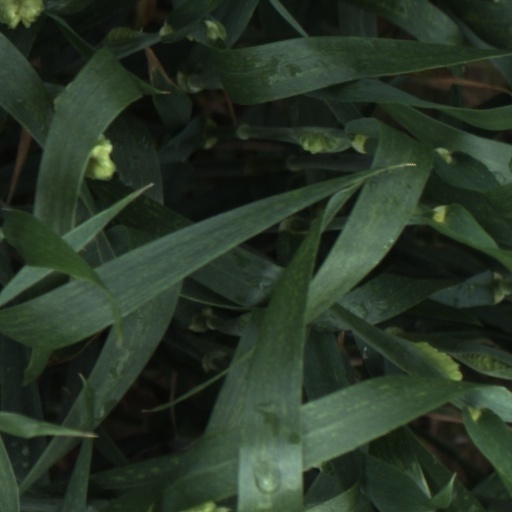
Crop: wheat